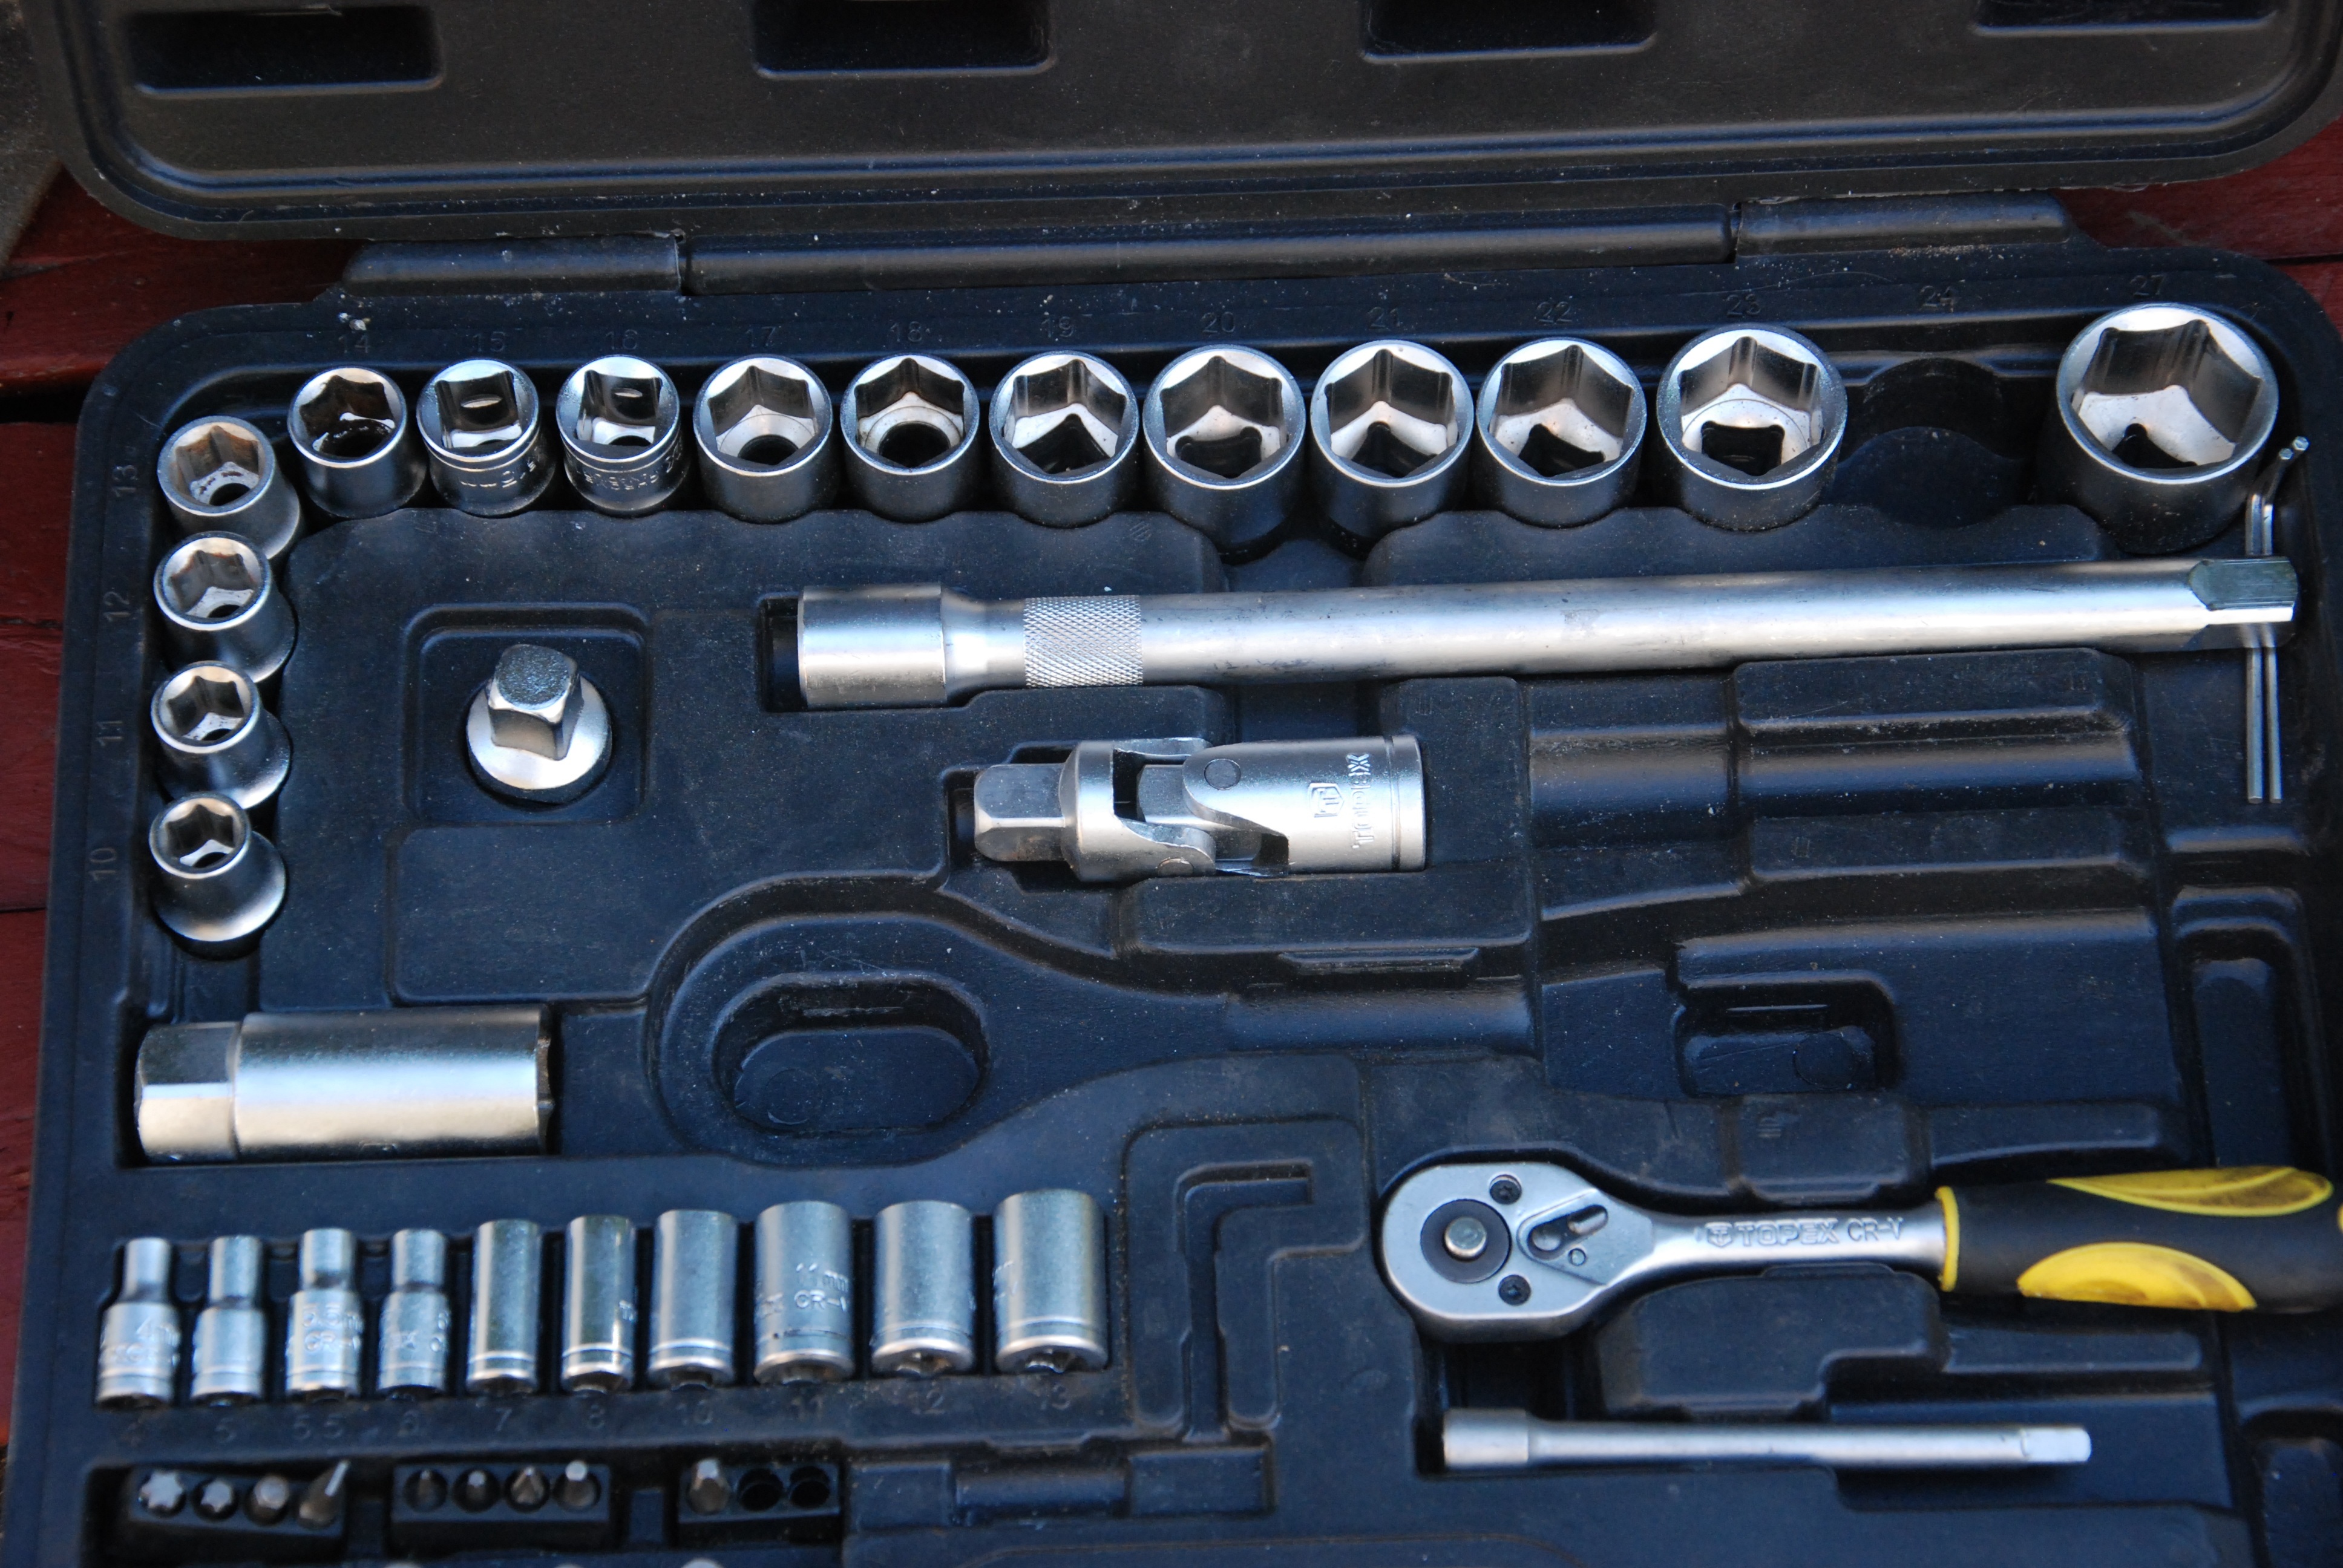
tool, key, tools, keys, firearm, trigger